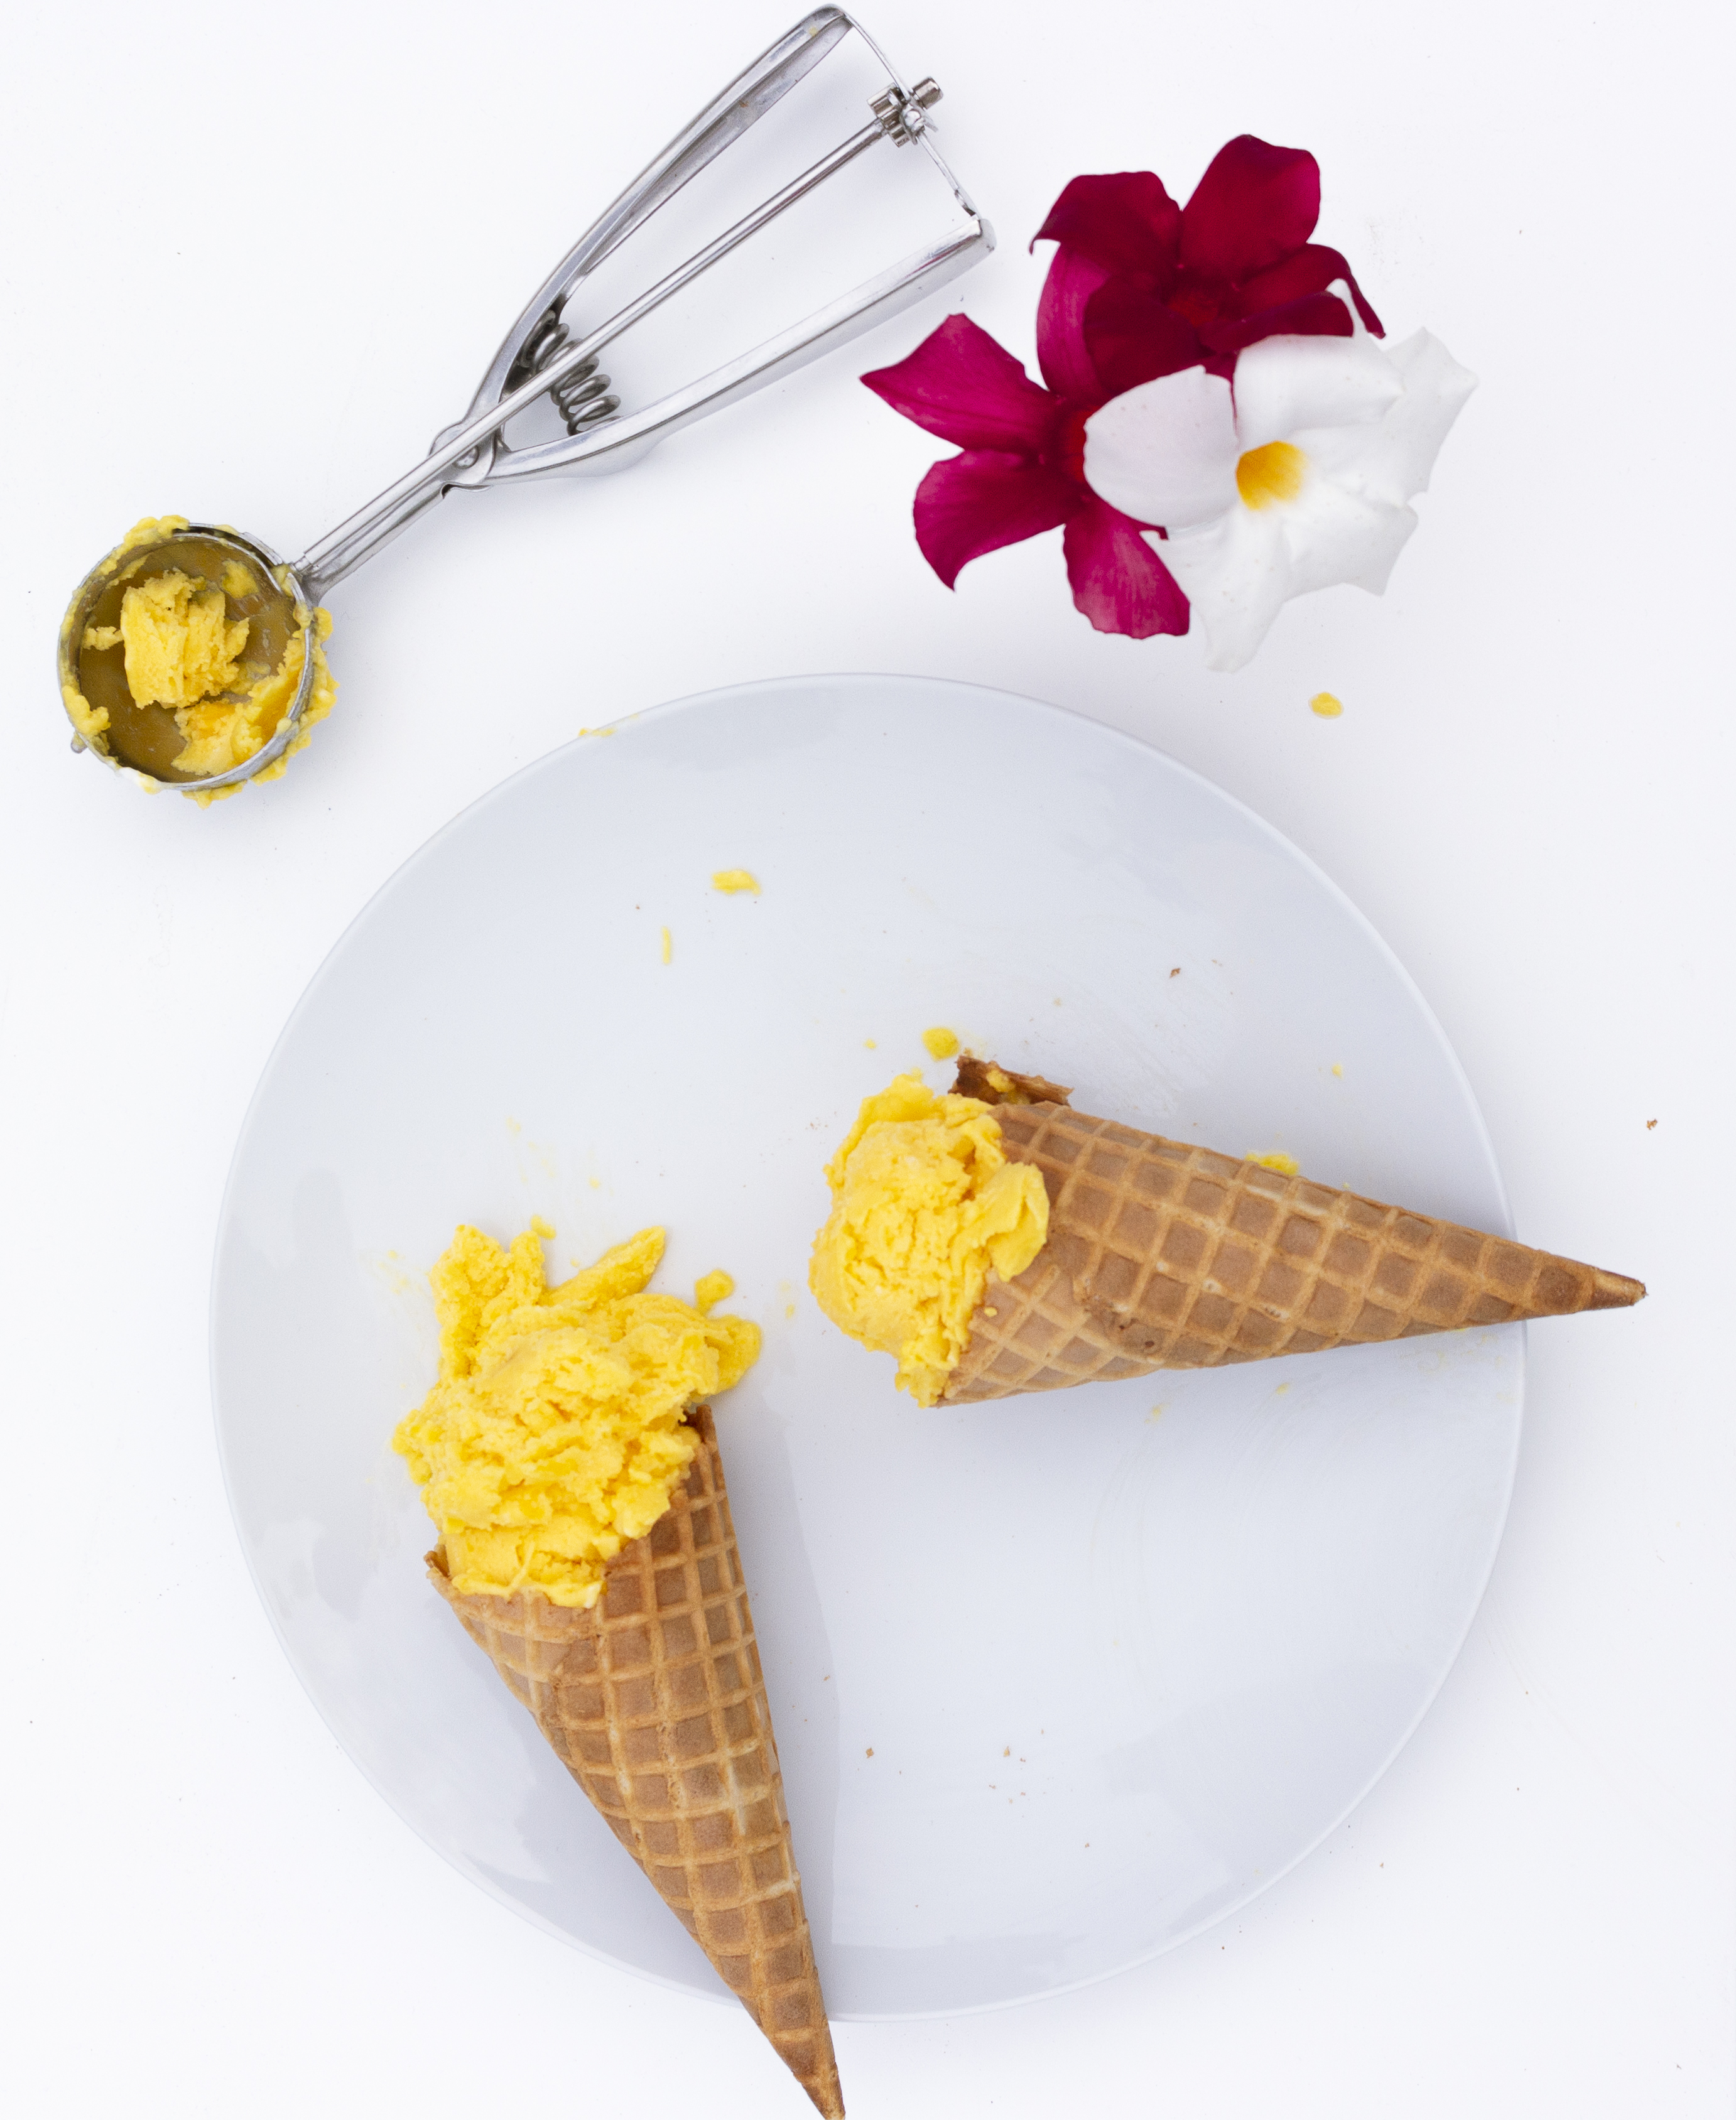
tableware, flower, ingredient, cone, food, triangle, kitchen utensil, plant, cuisine, dish, petal, body jewelry, jewellery, fashion accessory, finger food, recipe, junk food, ice cream cone, fast food, Pedicel, dishware, garnish, comfort food, twig, frozen dessert, Household silver, metal, sweetness, american food, cutlery, snack, paper product, linens